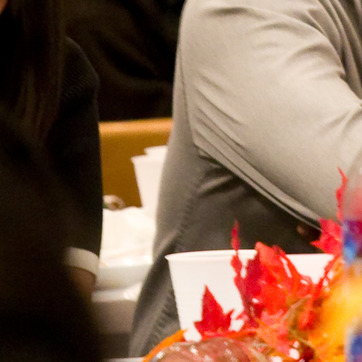
Material: fabric